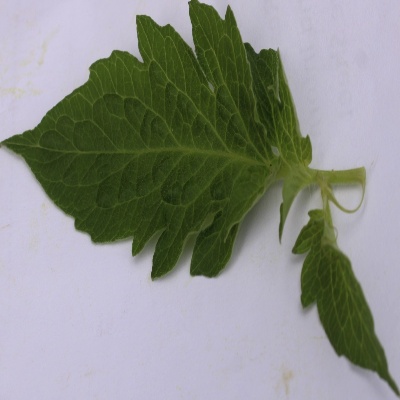
Crop: Tomato
Condition: healthy